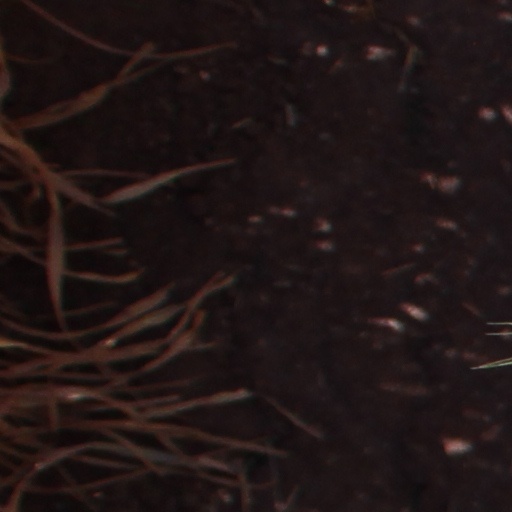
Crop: wheat